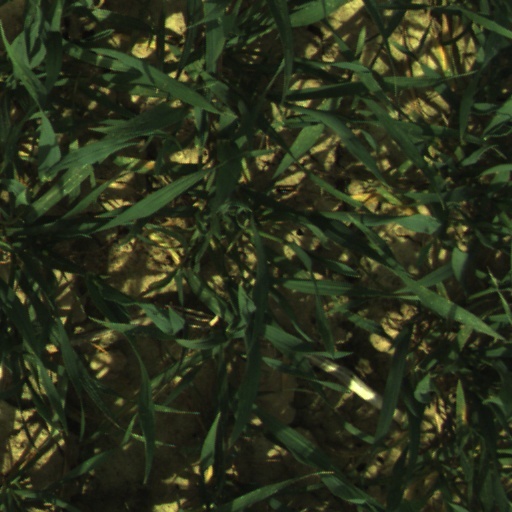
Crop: wheat